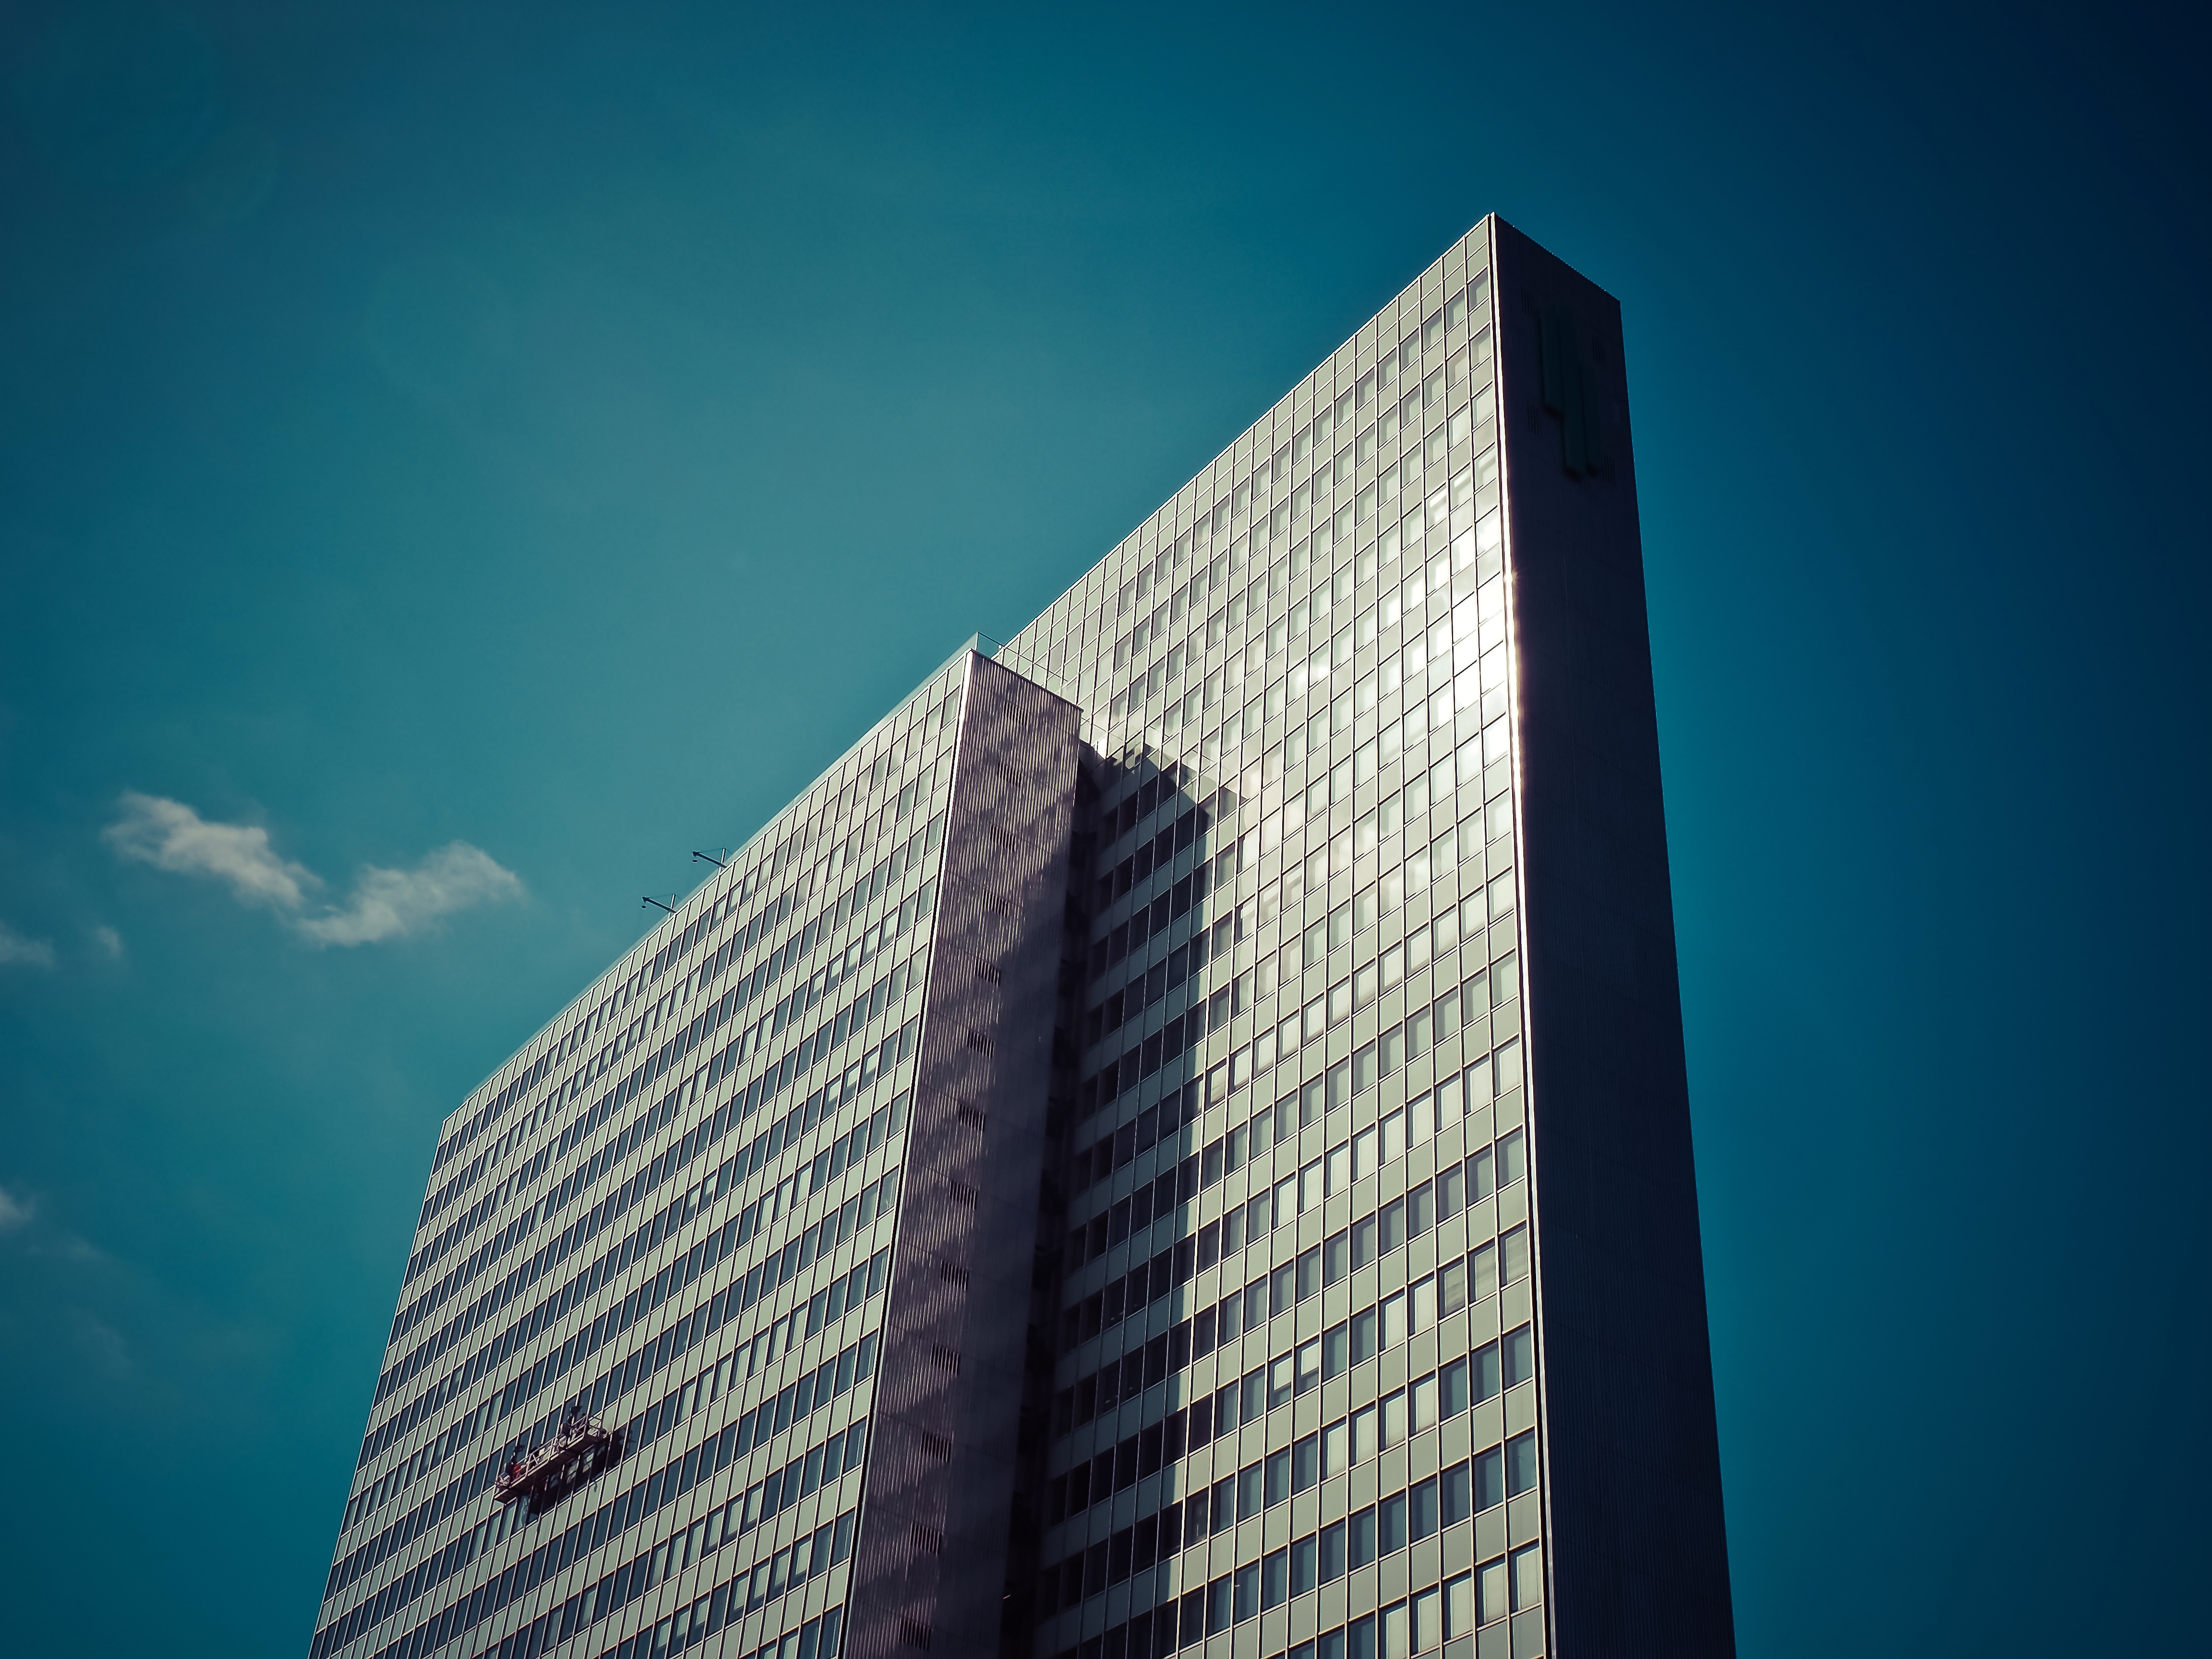
horizon, architecture, sky, glass, building, city, home, skyscraper, downtown, line, reflection, tower, landmark, facade, blue, modern, tower block, modern architecture, skyscrapers, symmetry, reflections, shape, metropolis, dusseldorf, modern home, atmosphere of earth, metropolitan area